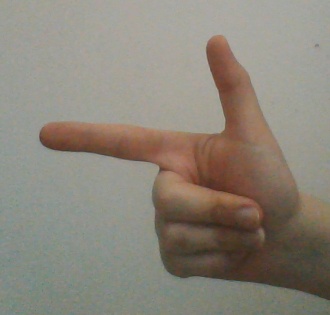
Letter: yaa